James Cassie

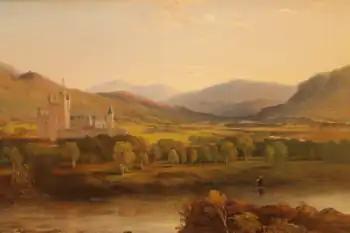
Balmoral Castle by James Cassie 1856

James Cassie RSA (1819 – 11 May 1879) was a Scottish marine landscape, portrait, genre and animal painter.